Central University (Colombia)

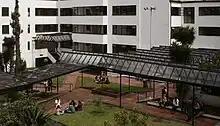
Accounting building of the Central University

Located in Race 5 No 21 - 38 in Bogotá the site has the Rectory, the Vicerrectorías, most of the races of the Faculty of Administrative Sciences, Economics and Accounting, Faculty of Engineering and some programs of the Faculty of Social Sciences Humanities and Arts.